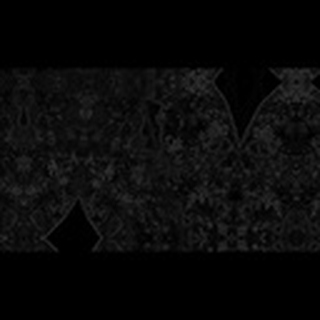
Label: cotton_powdery_mildew